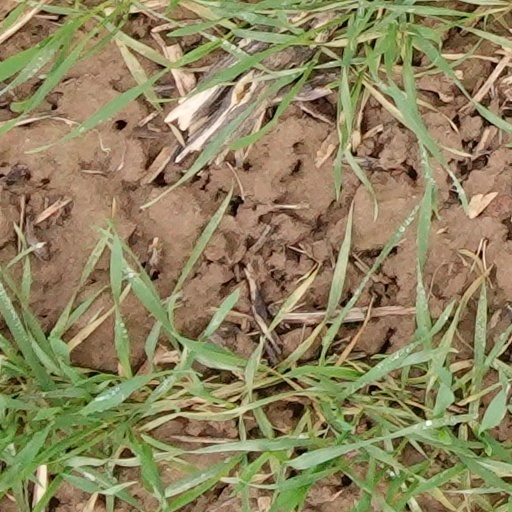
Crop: wheat